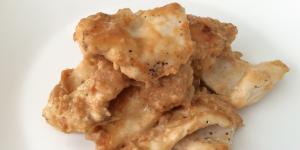
pollo con salsa de mani picante